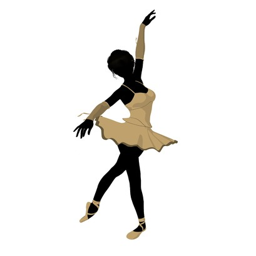
ballerina silhouette on a white background